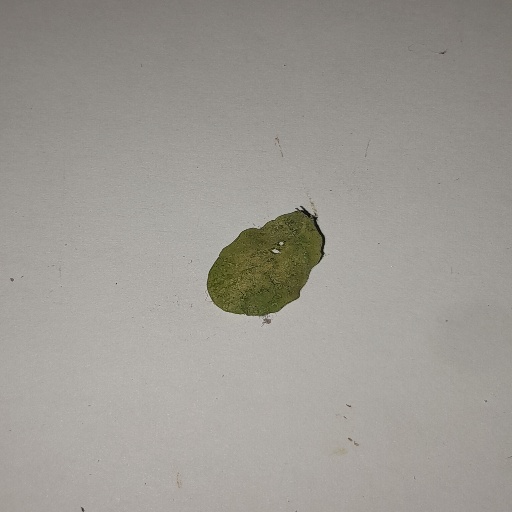
Species: Sojina
Leaf condition: Yellow Leaf